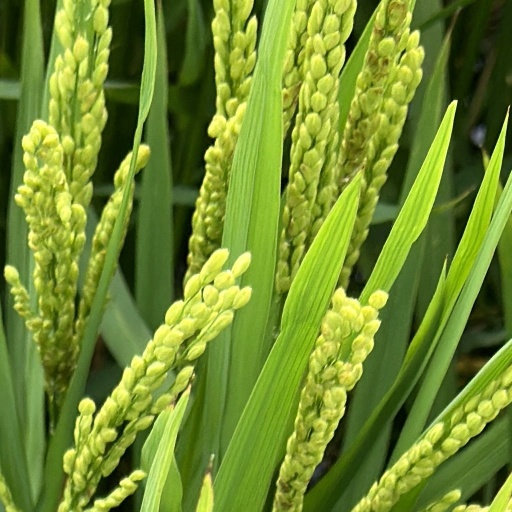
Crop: rice